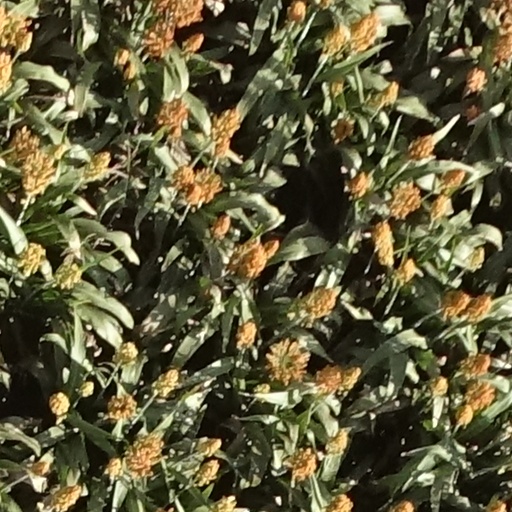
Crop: sorghum